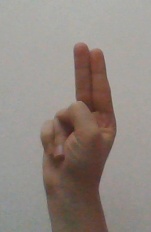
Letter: taa